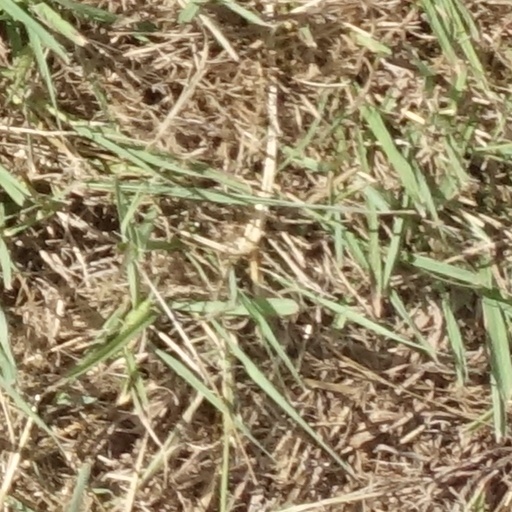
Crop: sorghum